Livonian Crusade

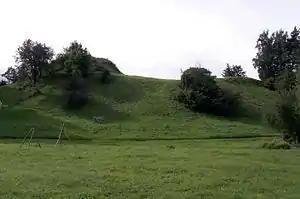
Tērvete hillfort, main Semigallian centre in 13th century

According to the "Livonian Chronicle of Henry", Semigallians formed an alliance with bishop Albert of Riga against rebellious Livonians before 1203, and received military support to hold back Lithuanian attacks in 1205. In 1207, the Semigallian duke Viestards helped the christened Livonian chief Caupo conquer back his Turaida Castle from pagan rebels.